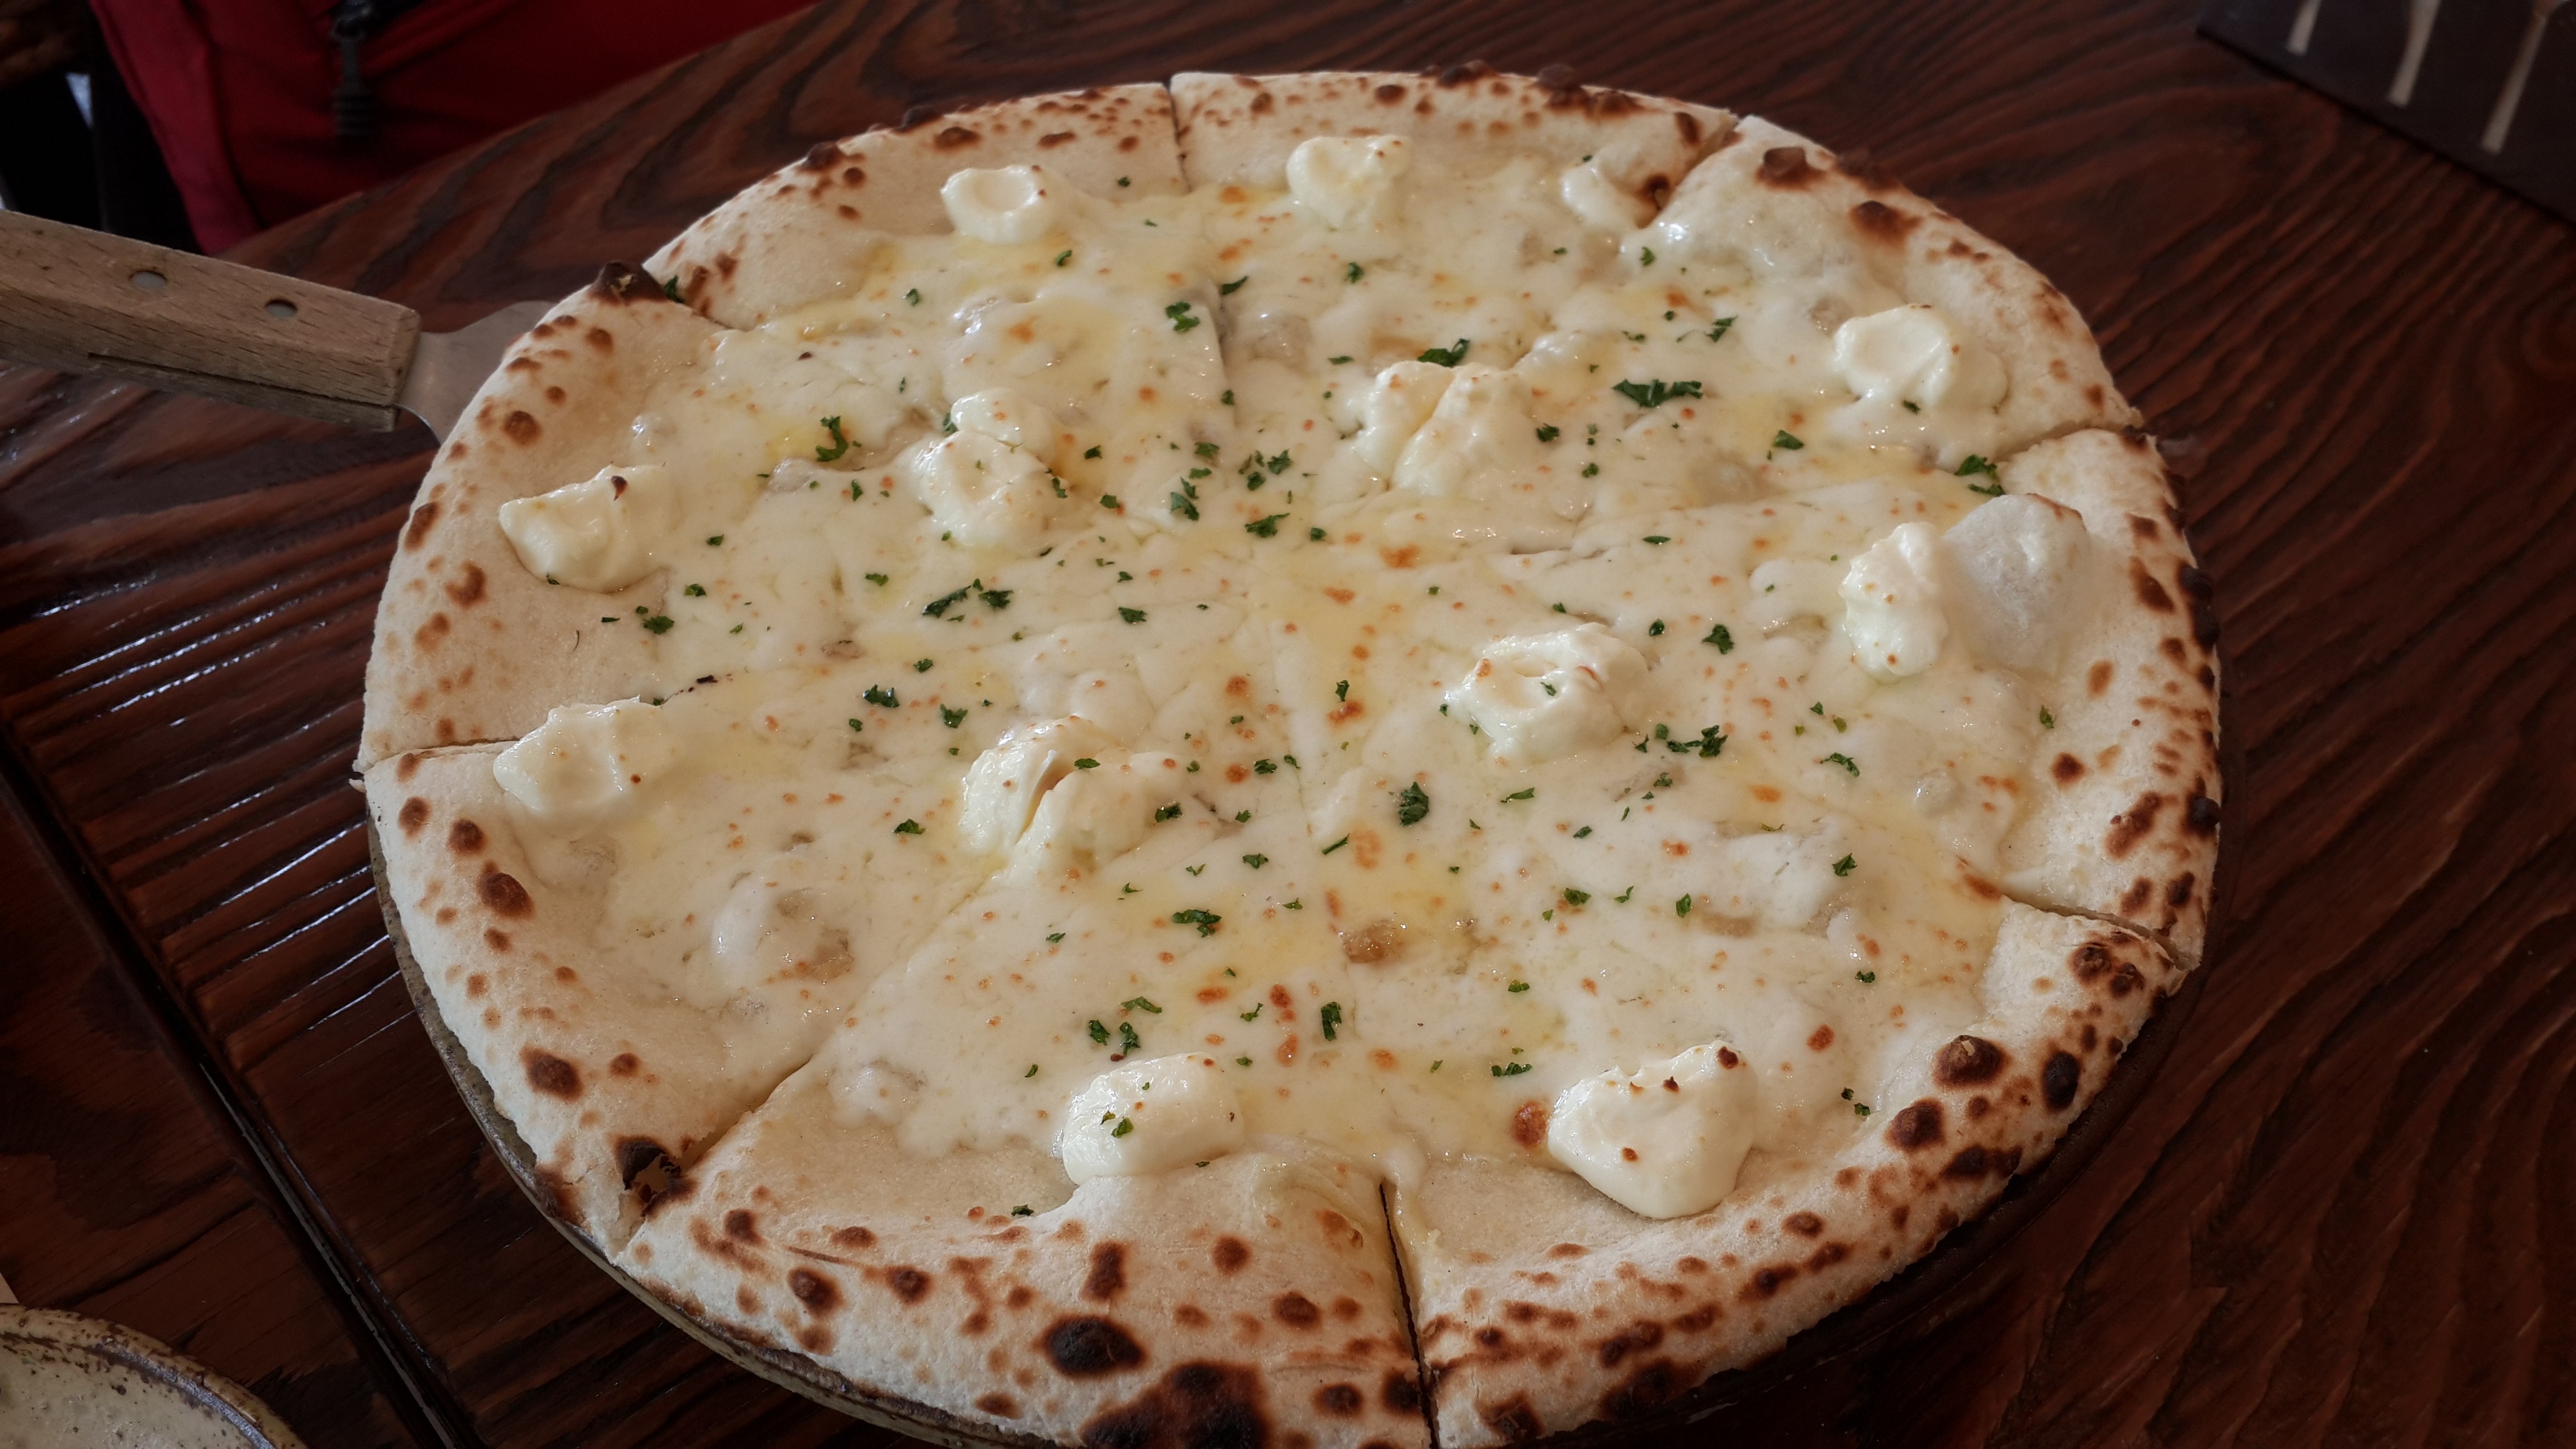
dish, food, produce, cuisine, pizza, cheese, dining, baked goods